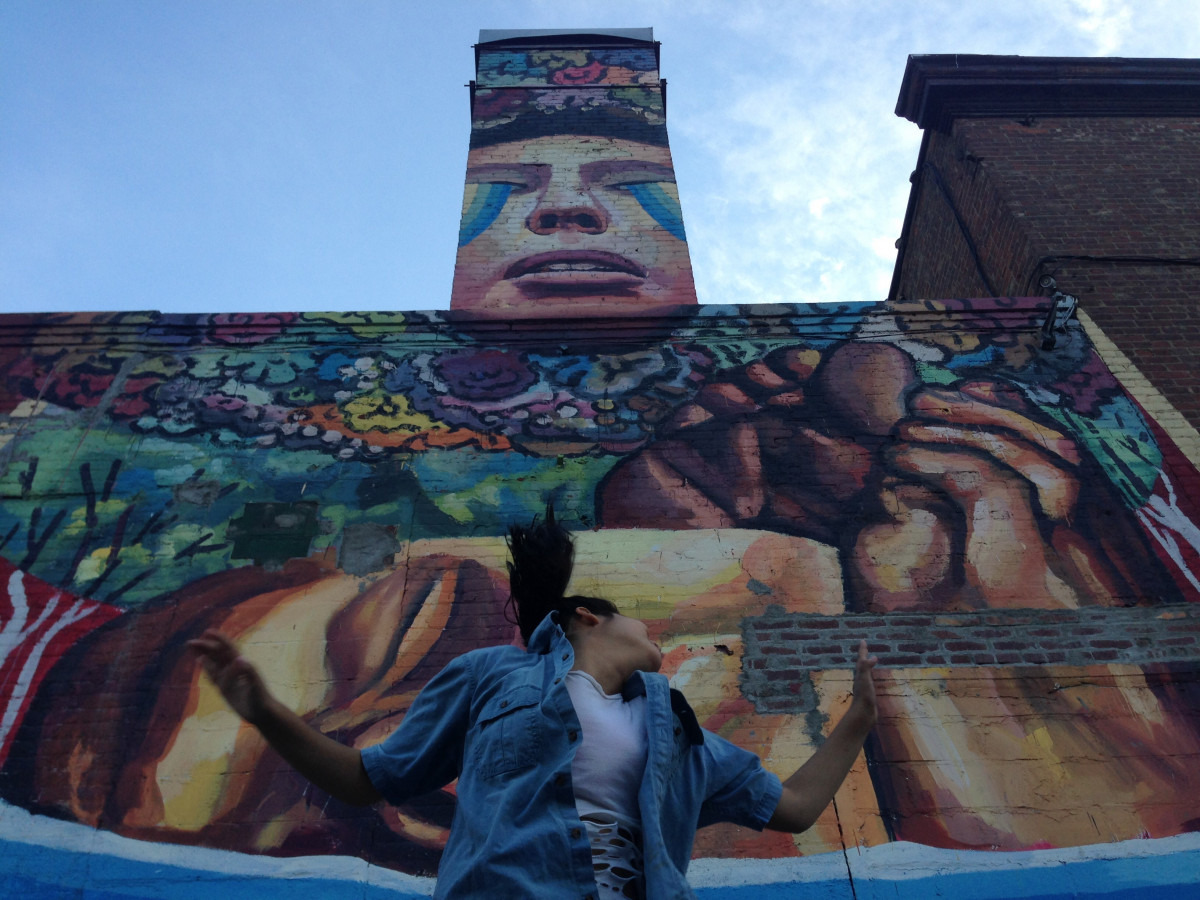
Tags: blue, painting, art, temple, mural